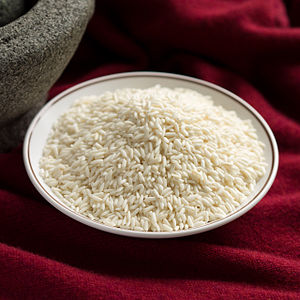
Klæberis
Ukogte thailandske klæberis.
Klæberis er en art ris, hvor en høj andel af amylopektin i kornets stivelse gør, at riskornene klæber fuldstændig til hinanden, når de dampes, og i endnu højere grad end ved grødris. Frisk klæberis er let at genkende på de mathvide og navnlig uigennemsigtige korn. Klæberis koges ikke men dampes.